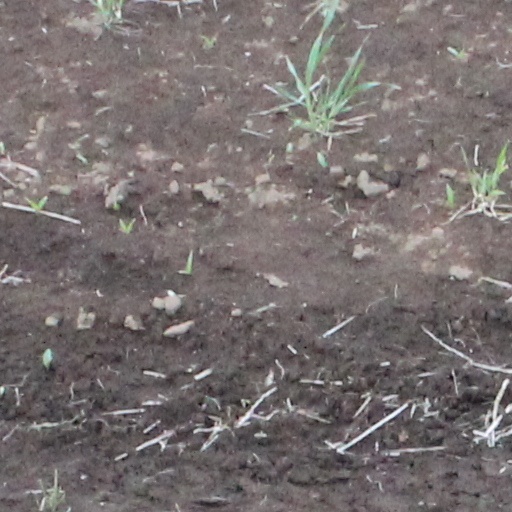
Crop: wheat